Luis Ernesto Ramos Yordán

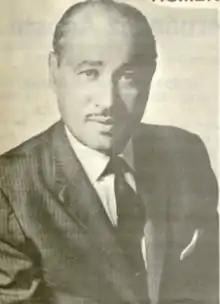
Ramos Yordán

Luis Ernesto Ramos Yordán (February 5, 1915 – January 27, 2005) was a Puerto Rican physician, legislator, and President of the House of Representatives of Puerto Rico from 1973 to 1977.